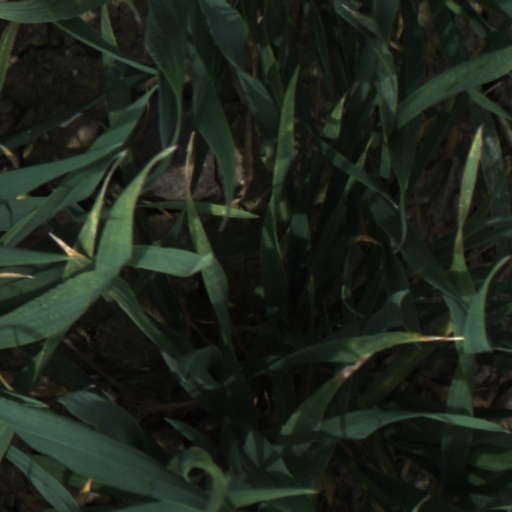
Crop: wheat